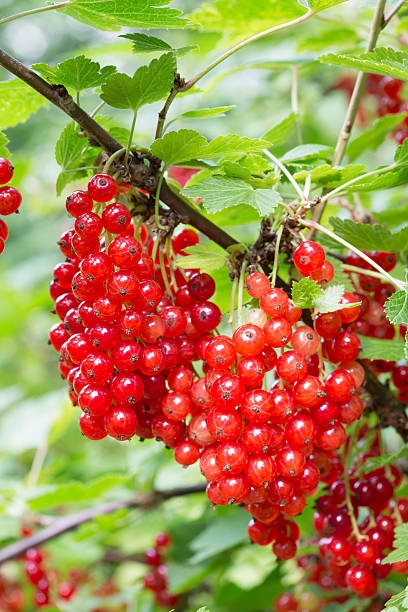
Label: redcurrant